Cognitive sociolinguistics

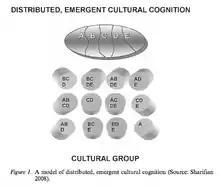
Cognitive Sociolinguistics

The oval section is a representation of cultural cognition on the emergent level. The cognition emerges from the interactions among members of the same group. They may share part of the elements of the collective cultural cognition, as seen in the lower section which reflects the heterogeneous distribution of cultural cognition across individuals’ minds. This is a more dynamic fluid view that goes beyond the individual level of mind and counters the essentialist views of culture.